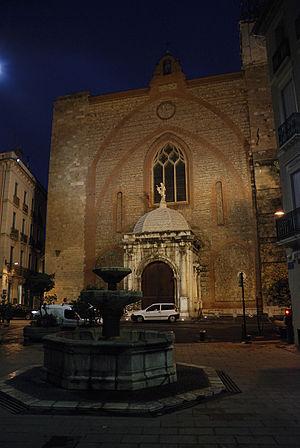
Le diocèse de Perpignan-Elne est une église particulière de l'Église catholique en France.